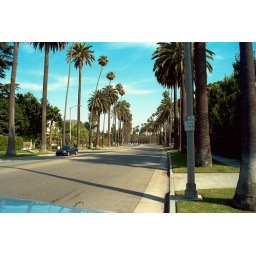
A street with palm trees in Beverly Hills